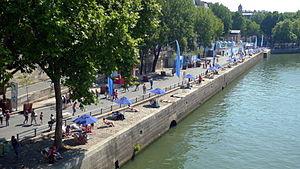
Paris Plages est une opération estivale menée par la mairie de Paris depuis 2002. Chaque année, entre mi-juillet et début septembre, sur 3,5 km, la voie sur berge rive droite de la Seine et la place de l'Hôtel-de-Ville ainsi que des sites annexes — comme le bassin de la Villette depuis 2007 — accueillent des activités ludiques et sportives, des plages de sable et d'herbe, des palmiers. La circulation automobile est interrompue sur cette portion de la voie rapide Georges-Pompidou pendant la durée de l'opération, de son installation à son démontage.